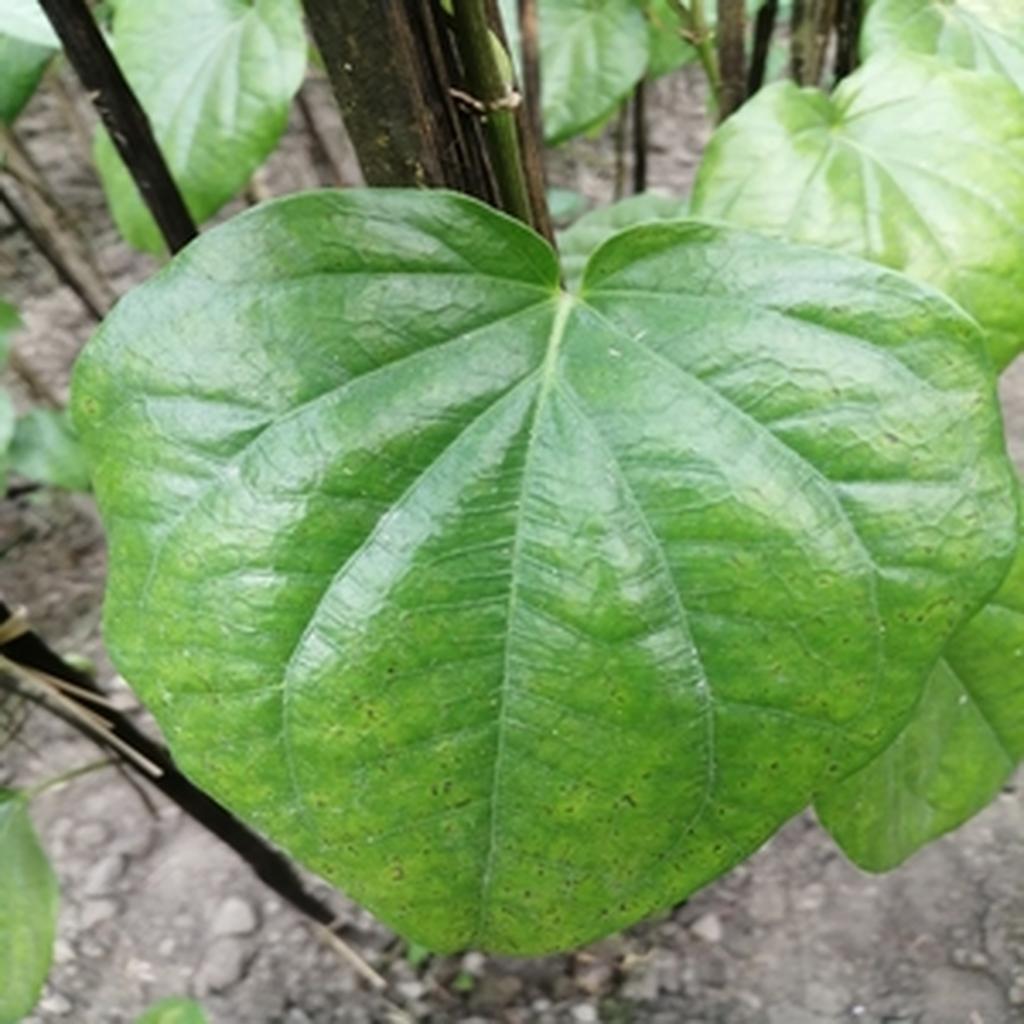
Label: Leaf_Spot